BMW R65

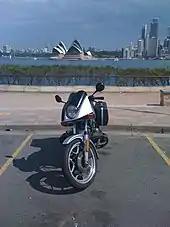
Front view of BMW R65LS motorcycle parked in a car park with the Sydney Opera House visible across the bay

In 1982 the R65LS designed by Hans Muth was introduced. 6,389 R65LS models were produced, with a triangular shaped pod fairing and instrument housing and a different rear seat with pillion grab handles similar in style to the then-imminent K Series BMWs. Hennarot (red) paint with white alloy wheels or Polaris silber (silver) with silver wheels and different model transfers were used. Much of the chrome work of the R65 was replaced by black painted or black chrome features (exhaust piping and mufflers). Other features included: